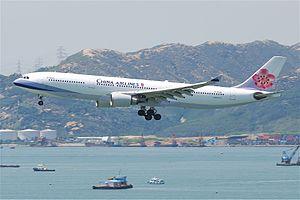
China Airlines est la compagnie aérienne nationale de Taïwan. Officiellement, China Airlines n'est pas une société publique : c'est la China Aviation Development Foundation qui en est propriétaire, et qui par un lien indirect fait partie du gouvernement de Taïwan. Basée à l'Aéroport international de Taïpei Taoyuan, China Airlines est membre de l’alliance Skyteam et dessert plus de cent destinations en Asie, en Europe, en Amérique du Nord et en Océanie.